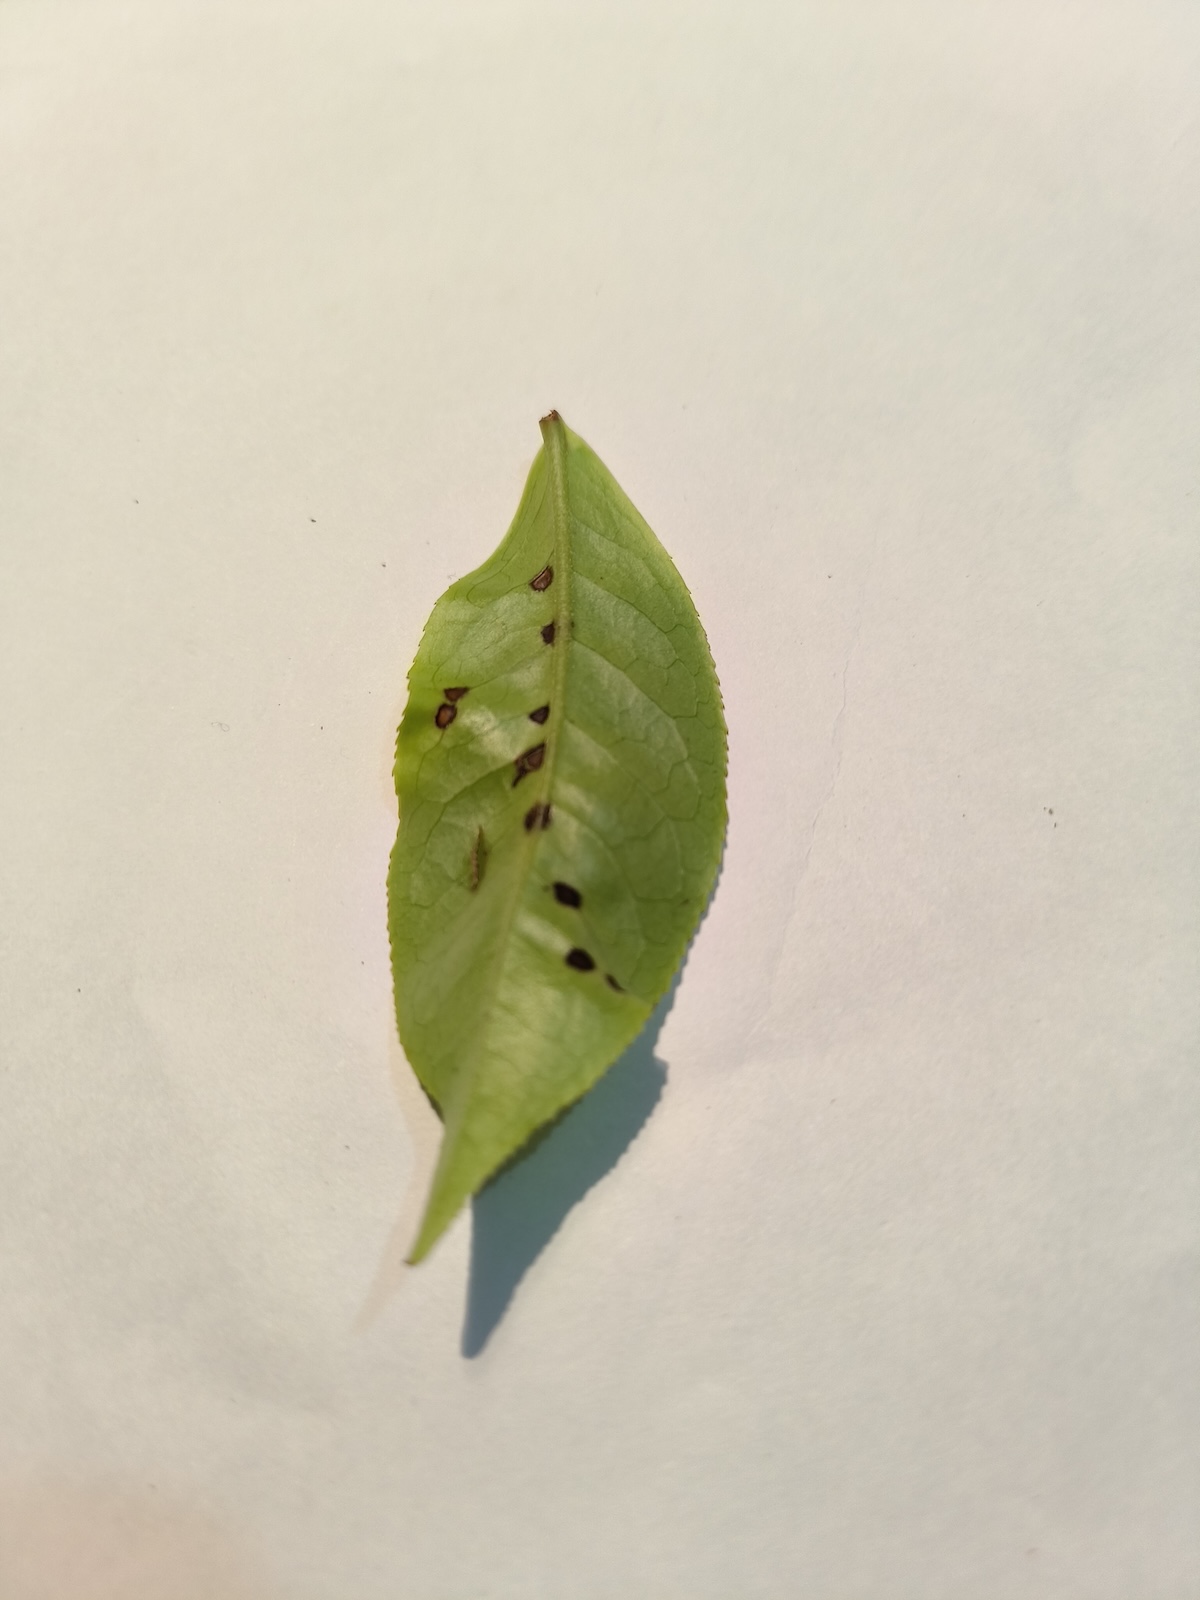
Label: Helopeltis